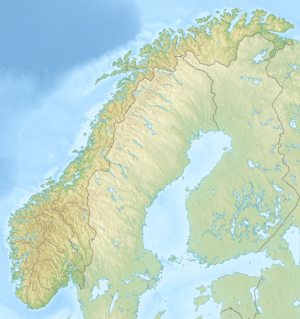
Vareid est une localité du comté de Nordland, en Norvège.
Stora Trettøyna est une île norvégienne du comté de Hordaland appartenant administrativement à Kjerrgarden.
Dråttninga est une île norvégienne du comté de Hordaland appartenant administrativement à Bergen.
Cette liste commentée recense la mammalofaune en Norvège. Elle répertorie les espèces de mammifères norvégiens actuels et celles qui ont été récemment classifiées comme éteintes. Cette liste comporte 95 espèces réparties en neuf ordres et 27 familles, dont quatre sont « en danger », quatre autres sont « vulnérables », cinq sont « quasi menacées » et cinq autres ont des « données insuffisantes » pour être classées.
Fiskenes est une localité du comté de Nordland, en Norvège.
Sortland est un port norvégien, escale de l'Hurtigruten.
Skotnesholmane est une île norvégienne du comté de Hordaland appartenant administrativement à Kjerrgarden.